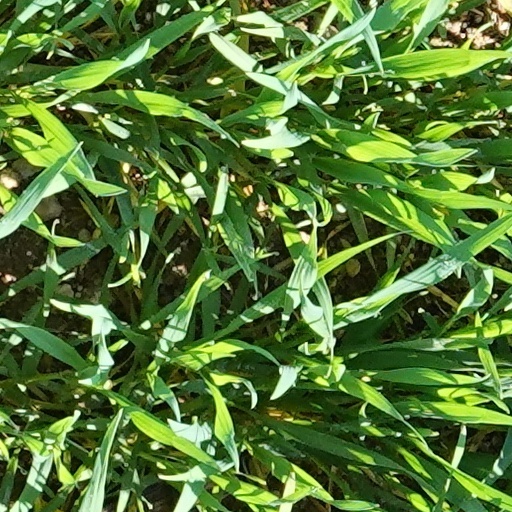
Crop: wheat